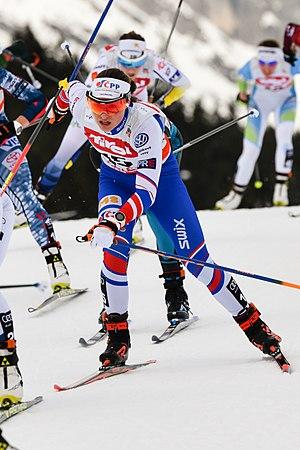
Petra Nováková, née le 17 août 1993 à Karlovy Vary, est une fondeuse tchèque en activité depuis 2009. Elle participe à la Coupe du monde depuis 2013 et aux Jeux olympiques d'hiver de 2014.